Green Party of Aotearoa New Zealand

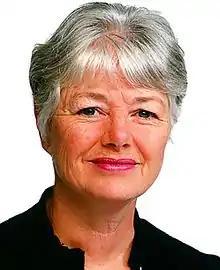
Former Green Party co-leader Jeanette Fitzsimons

The Green Party traces its origins to the Values Party, the world's first national-level environmentalist party. The Values Party originated in 1972 at Victoria University of Wellington. While it gained a measure of public support in several elections, the then first-past-the-post electoral system meant that the party did not win any seats in the House of Representatives. Some of the founding members of the Green Party of Aotearoa New Zealand, notably Jeanette Fitzsimons, Rod Donald and Mike Ward, had been active members of the Values Party at the outset of the Green movement in the 1970s.